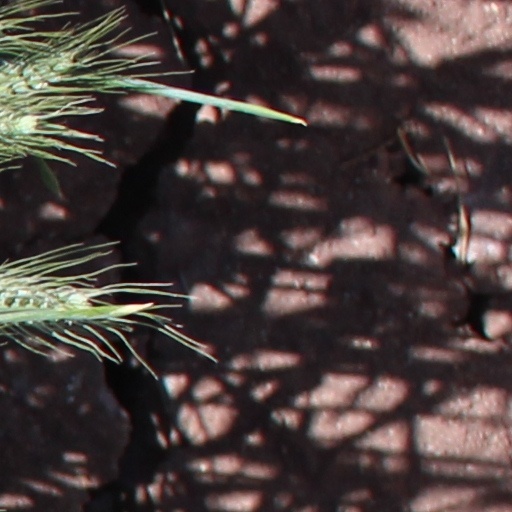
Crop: wheat